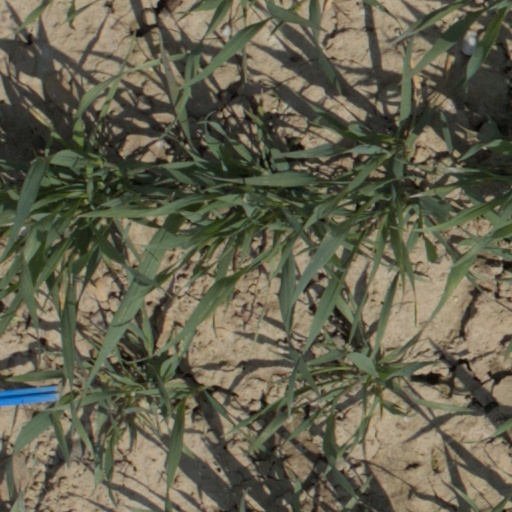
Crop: wheat